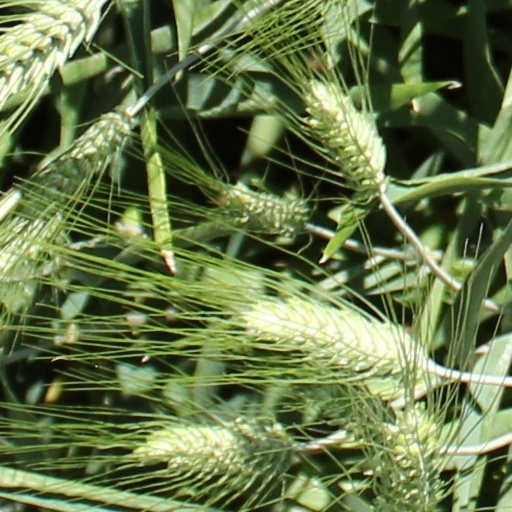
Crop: wheat